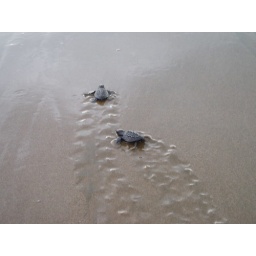
OCT '08. A week at on the beach in Mexico rescuing turtles with my nieces and their parents.